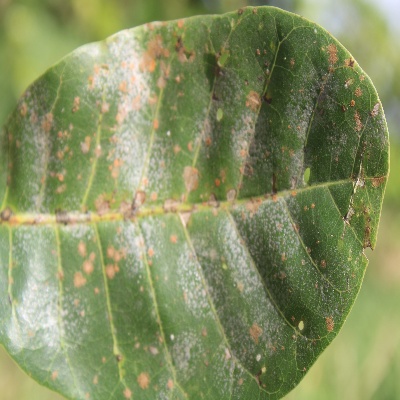
Crop: Cashew
Condition: red rust